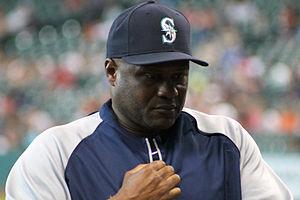
Lloyd Glenn McClendon est un ancien joueur de baseball. Il évolue de 1987 à 1994 dans la Ligue majeure de baseball aux postes de joueur de champ extérieur et de premier but.